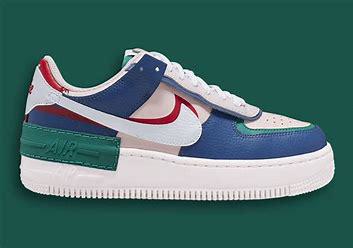
Brand: Nike
Model: Air Force 1 Shadow